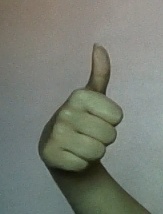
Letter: aleff